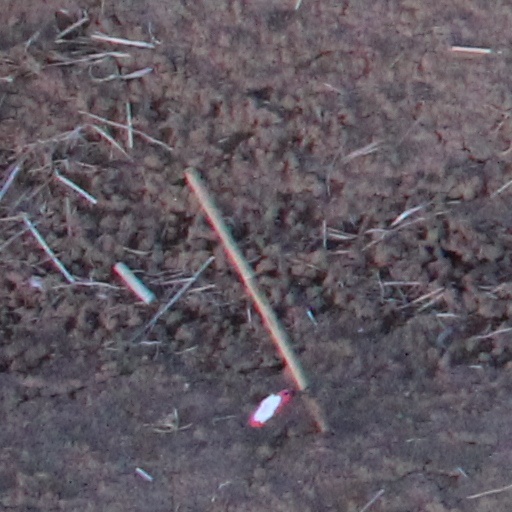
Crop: wheat